Cyrus W. Field

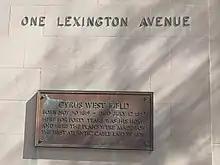
Plaque on a later building on the spot where Cyrus Field lived and worked

In December 1884, the Canadian Pacific Railway named the community of Field, British Columbia, Canada in his honor.